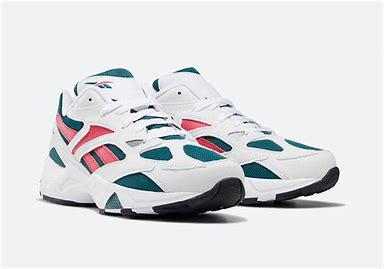
Brand: Reebok
Model: Aztrek